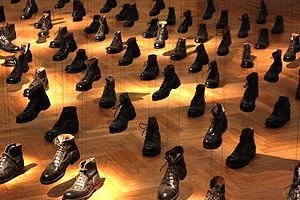
Dominique Blain est une artiste peintre québécoise née en 1957 à Montréal.